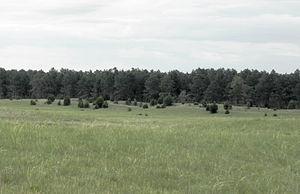
La forêt nationale Samuel R. McKelvie est une forêt fédérale protégée située dans l'État du Nebraska, aux États-Unis.